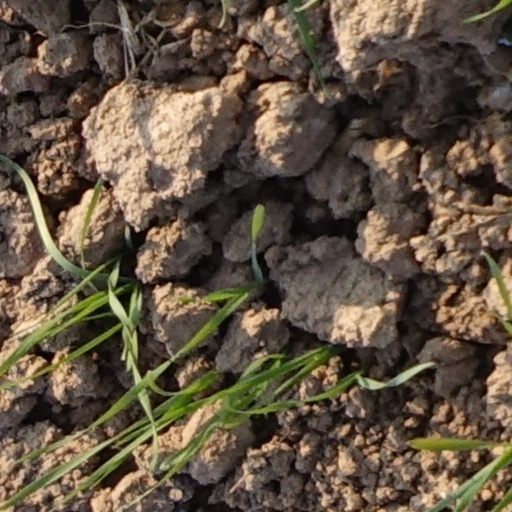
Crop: wheat